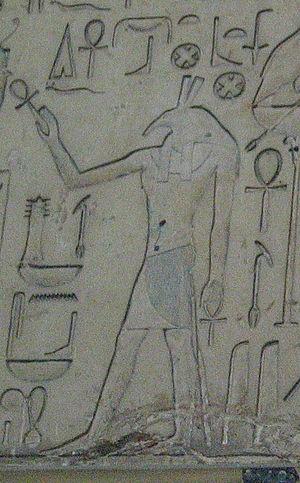
Seth offrant la vie au roi thoumosis
Horus est l'une des plus anciennes divinités égyptiennes. Les représentations les plus communes le dépeignent comme un faucon couronné du pschent ou comme un homme hiéracocéphale. Son nom signifie « le Lointain » en référence au vol majestueux du rapace. Son culte remonte à la préhistoire égyptienne. La plus ancienne cité à s'être placée sous son patronage semble être Nekhen, la « Ville du Faucon ». Dès les origines, Horus se trouve étroitement associé à la monarchie pharaonique en tant que dieu protecteur et dynastique. Les Suivants d’Horus sont ainsi les premiers souverains à s'être placés sous son obédience. Aux débuts de l’époque historique, le faucon sacré figure sur la palette du roi Narmer et, dès lors, sera constamment associé au pouvoir royal.
Seth est l'une des plus anciennes divinités égyptiennes. Sa représentation, au museau effilé et aux oreilles dressées mais tronquées, est une composition hybride née de l'imaginaire des Égyptiens des temps prédynastiques. Cette iconographie monstrueuse est peut-être inspirée de l'oryctérope, un termitivore, fouisseur des savanes africaines. Dans le mythe, Seth est le dieu de la confusion, du désordre et de la perturbation, ce que souligne l'écriture hiéroglyphique dans laquelle l'animal séthien sert de déterminatif pour des concepts négatifs.